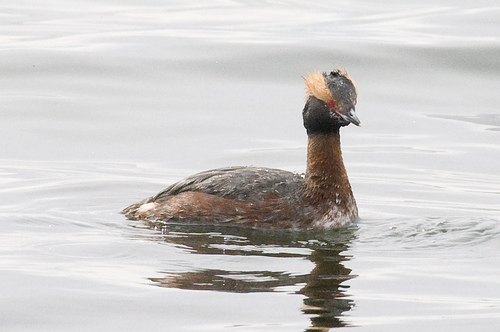
a rust colored bird with darker wings, with bright red eyes.
this bird is brown, white, and black in color with a sharp black beak and black eye ring.
this water bird has a long brown neck, black crown with orange eyebrows and bright red eyering.
this bird is white, brown, and black in color with a black beak, and red eye rings.
this bird has a short bill with a red cheek patch and a peach eyebrow.
this bird is red with black and has a long, pointy beak.
this bird has wings that are black and has red eyes
this bird is brown with black and has a long, pointy beak.
this bird is brown and black in color, and has a multi colored beak.
this bird has wings that are brown and has red eyes
Species: Horned Grebe